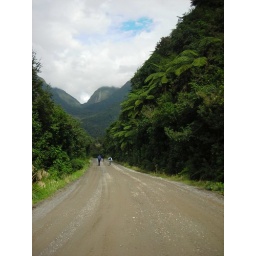
Wilmot Pass Road - wandering around while the guide got the boat in order. Note massive fern trees.